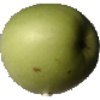
Label: Apple Granny Smith 1